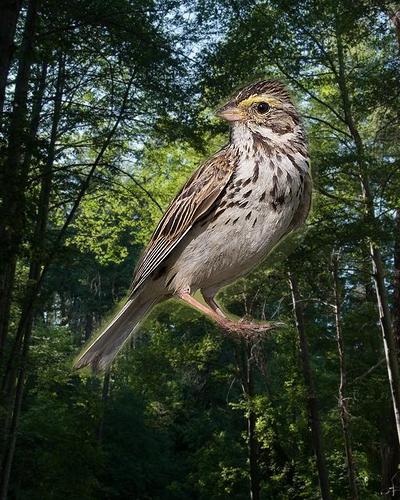
Bird species: Savannah_Sparrow
Bird type: landbird
Background: land